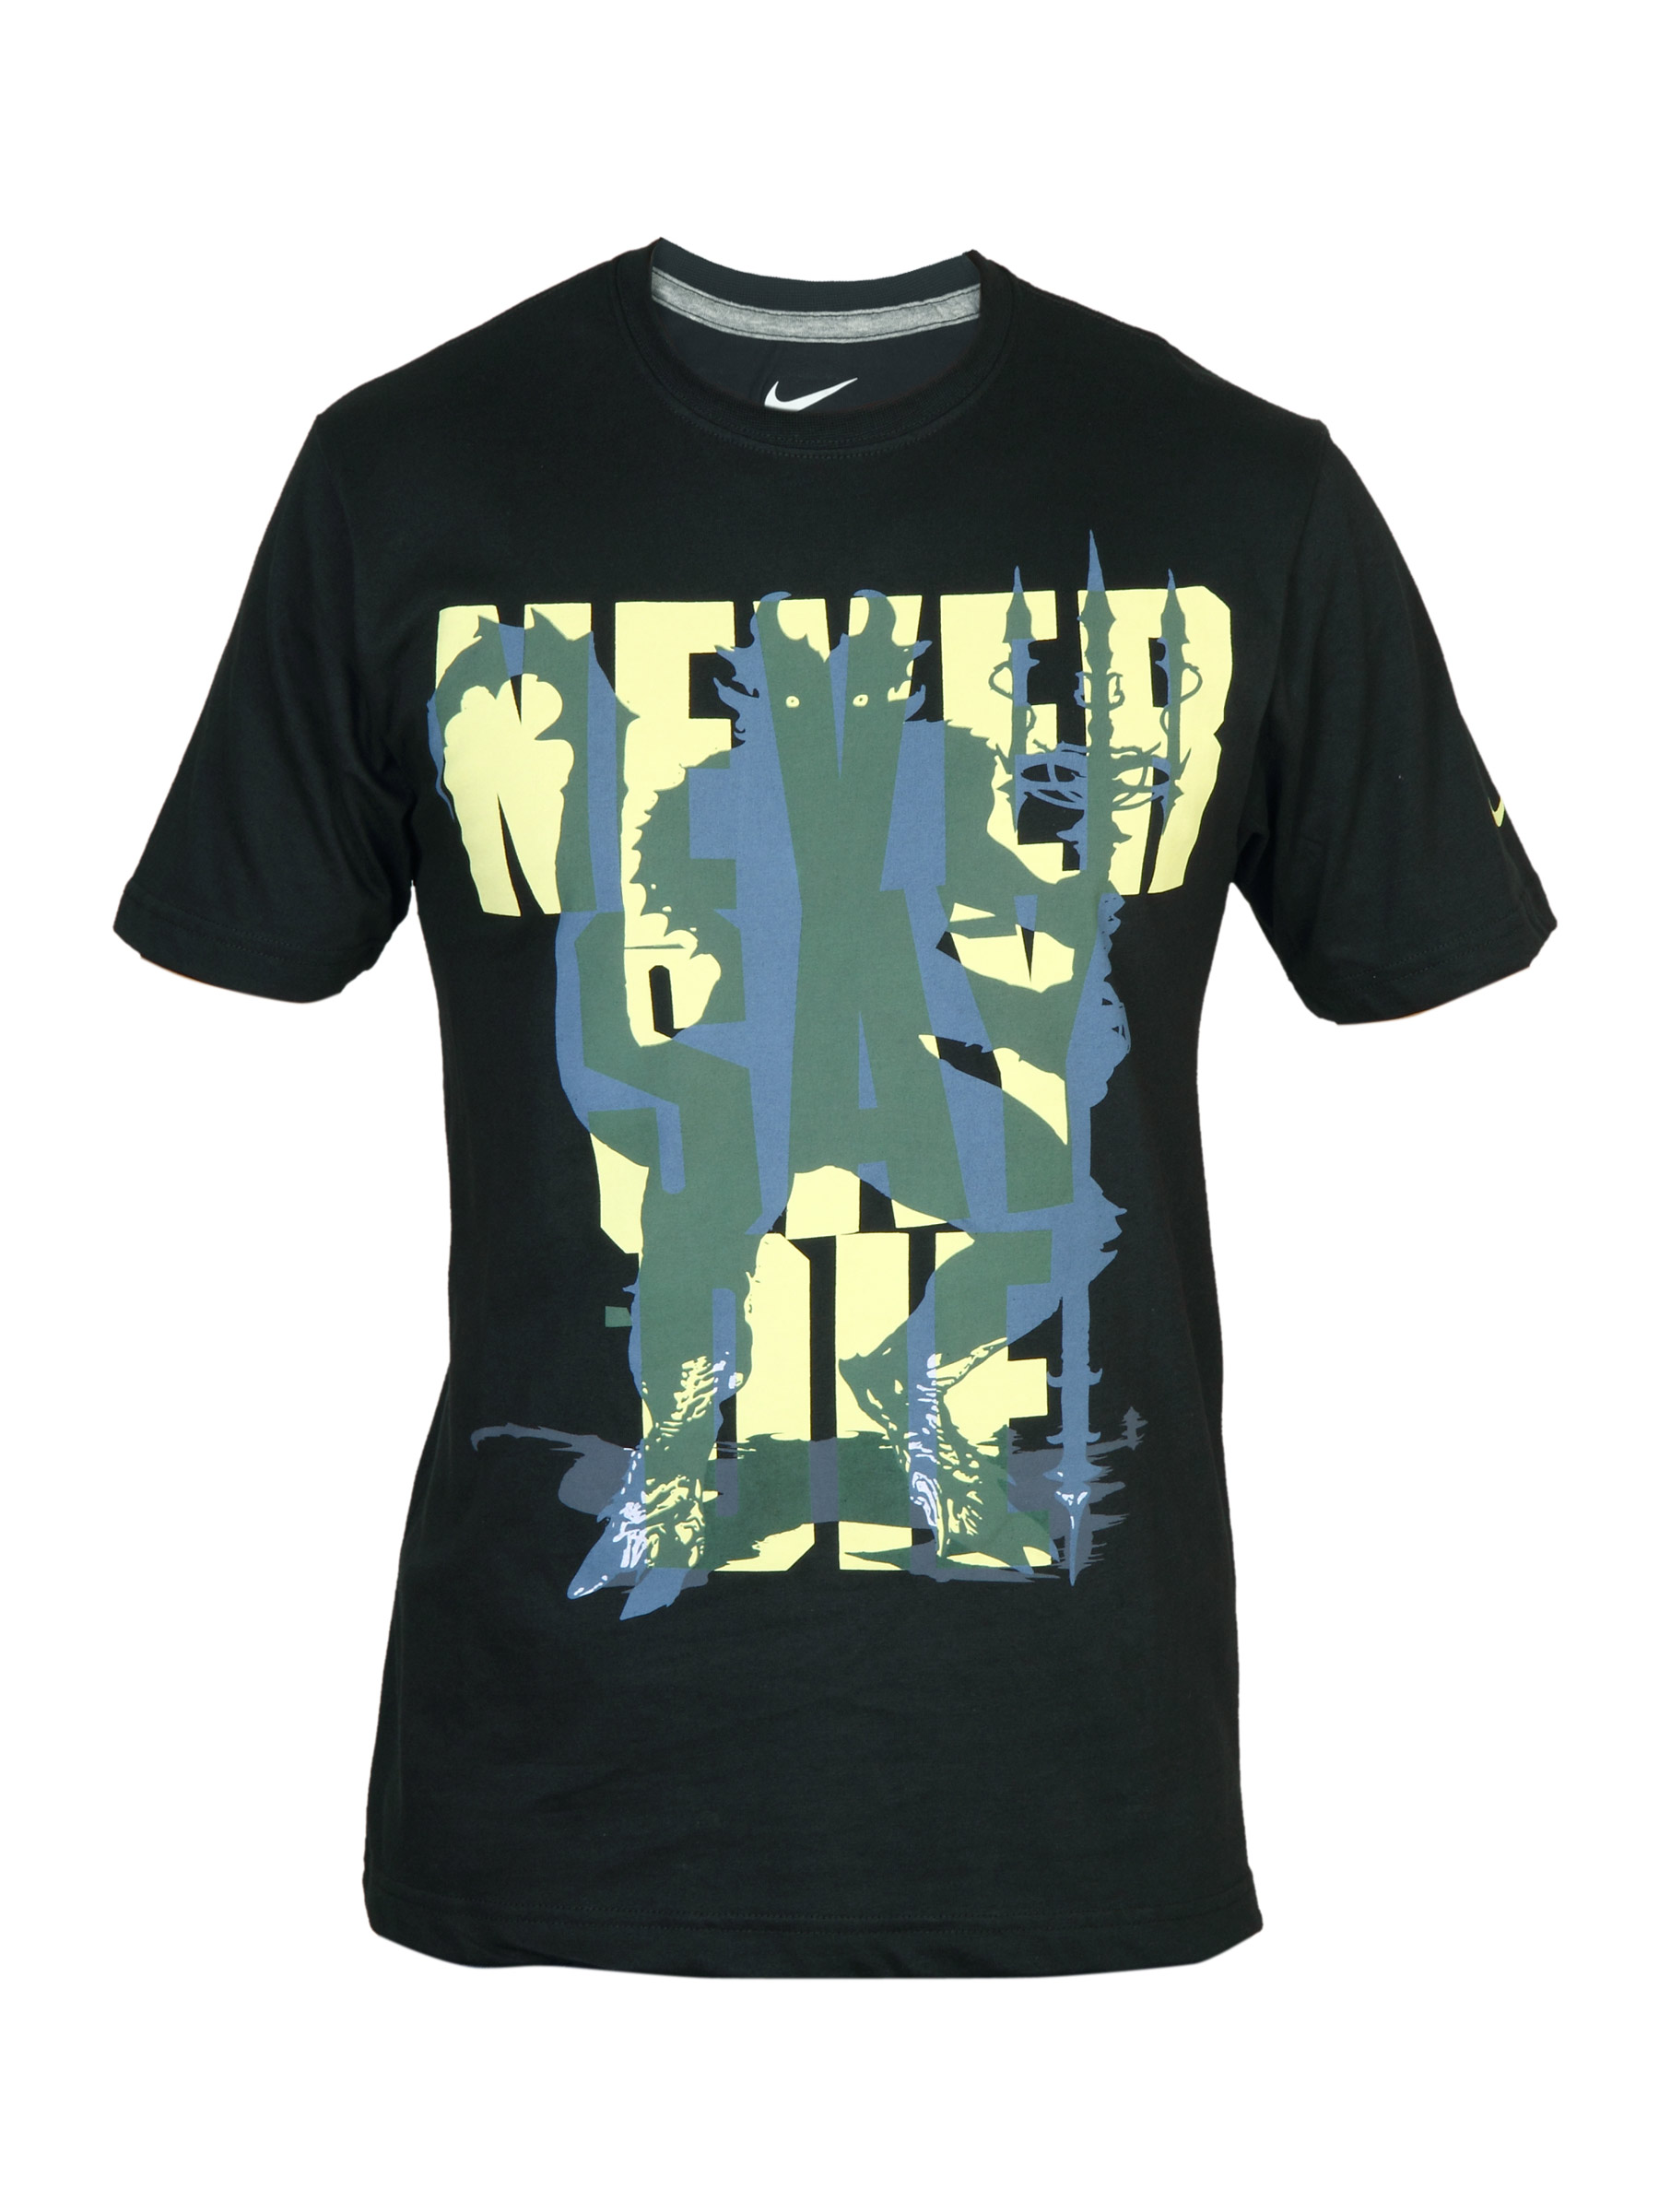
Nike Men's Manu Core Black T-shirt
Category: Apparel / Topwear / Tshirts
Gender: Men
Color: Black
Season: Summer 2011
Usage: Sports